Rostislav Stratimirovich

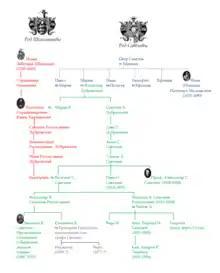
A family tree of the Russian family Saveliev-Rostislavic, according to the version of Nikolay Elagin.

He was the head of the conspirators of an uprising in Ottoman Bulgaria, at Tarnovo. In 1686 he left for Russia, intending to gain support in the rebellion. At Moscow he met Russian Orthodox Patriarch Joachim and asked him for help. The agreement was being guaranteed by the engagement between Rostislav and the niece of the patriarch, Maria Dubrovska. Upon the start of the Russo-Turkish War (1686–1700), the rebellion broke out prematurely in the old Bulgarian capital of Tarnovo. Rostislav returned to Ottoman Bulgaria, but the Ottoman forces were much greater and the rebellion was suppressed. Heavily wounded, Rostislav got to the Rila Monastery, where the monks saved his life. After many adventures he went back to Moscow, where he finally married Maria Dubrovska and gave the foundations of the Russian noble family Saveliev–Rostislavich.